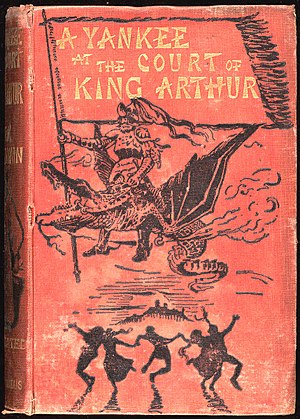
En Yankee hos ridderne om det runde bord
Omslaget til A Yankee in the Court of King Arthur fra 1889
En Yankee hos ridderne om det runde bord er en roman af forfatteren Mark Twain, der blev udgivet i 1889, som den første bog, der omhandlende tidsrejser.